Woodlawn Heights, Bronx

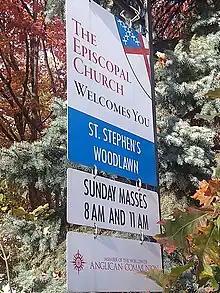
St. Stephen's Woodlawn

The Roman Catholic church of St. Barnabas is the largest church in Woodlawn Heights and part of St. Barnabas parish. The parish is managed by Reverend Brendan A. Fitzgerald. The parish has weekly masses in English and Italian and some seasonal holiday masses in Irish. St. Barnabas Parish, founded in 1910, serves as a major community center for the neighborhood, which is nearly entirely Catholic, and a center of Irish culture, offering Irish language classes and an Irish Outreach program to assist Irish immigrants in finding jobs and residence in the neighborhood. In addition to the church, the parish runs an adjoining convent (currently occupied by the large and growing community of the Sisters of Life) and St. Barnabas Elementary School.